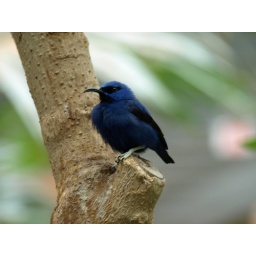
puffy blue bird in tree4